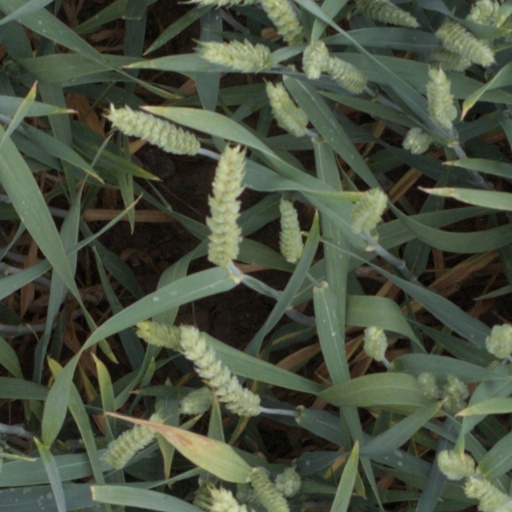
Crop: wheat